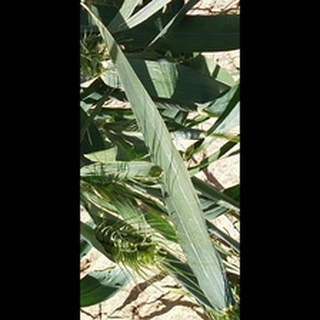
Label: healthy_wheat